Alva R. Fitch

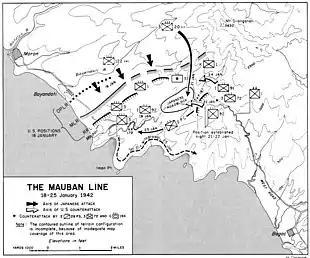
Fitch received the Distinguished Service Cross for using his 23rd Field Artillery troops to clear a coastal escape route for 1st Division forces cut off by a Japanese roadblock.

Fitch was sent to Fort Stotsenburg in the Philippines in February 1940 and He commanded Battery A of the 23rd Field Artillery Regiment, which was armed with horse and mule drawn QF 2.95-inch Mountain Guns. He was promoted to captain in June 1940.